Gunvor Eldegard

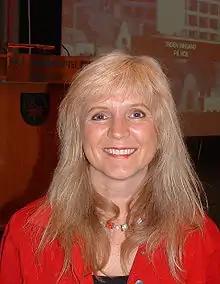

Gunvor Eldegard (born 14 April 1963 in Årdal) is a Norwegian politician for the Labour Party.